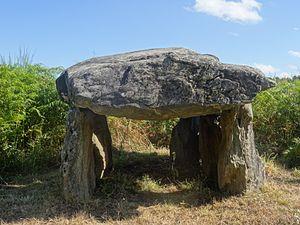
Dolmen de La Croix-du-Breuil